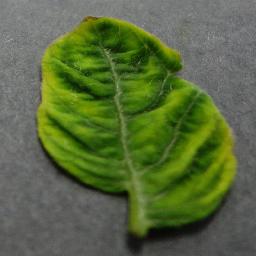
Label: Tomato___Tomato_Yellow_Leaf_Curl_Virus